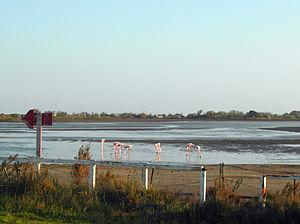
Flamands se nourrissant dans la lagune à Beauduc